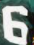
Number: 6